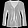
Label: Shirt